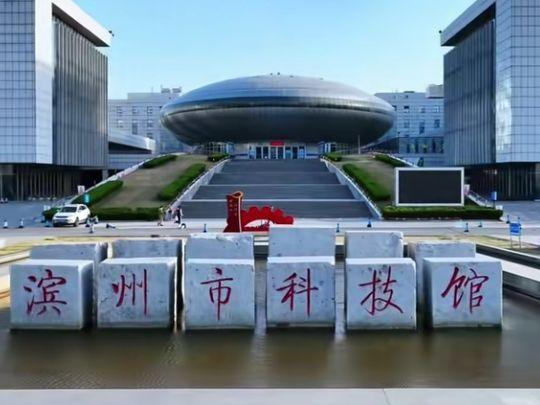
地标名称：滨州市科技馆
所在城市：滨州市·滨城区